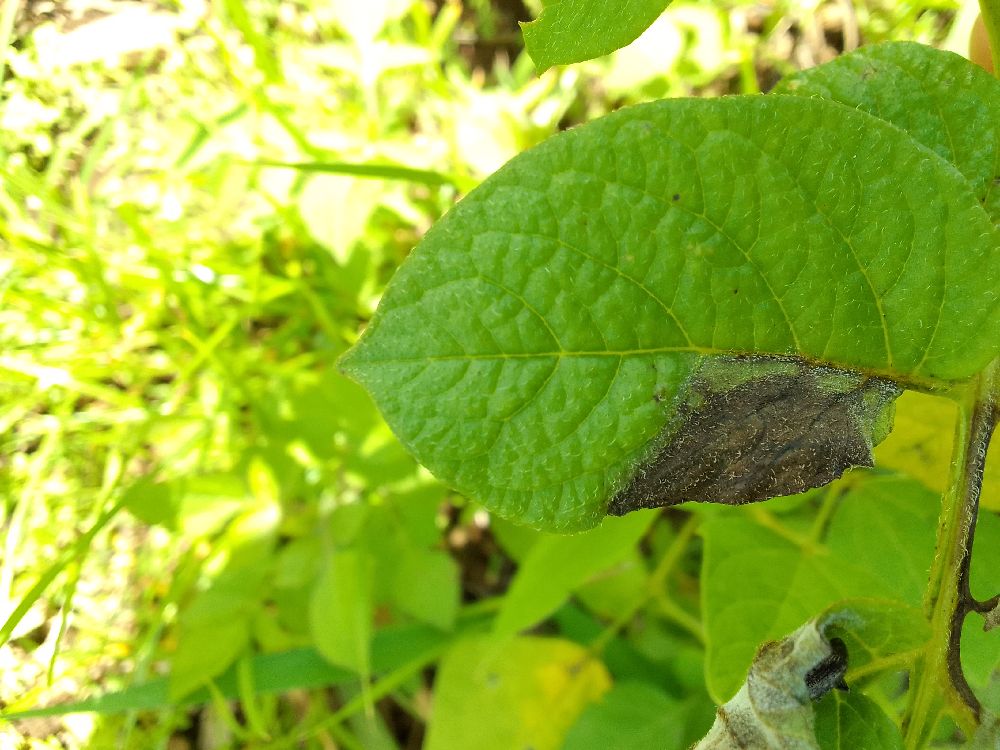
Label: Late blight